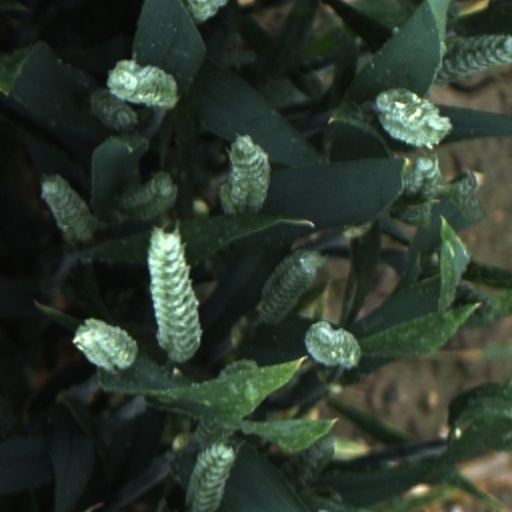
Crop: wheat